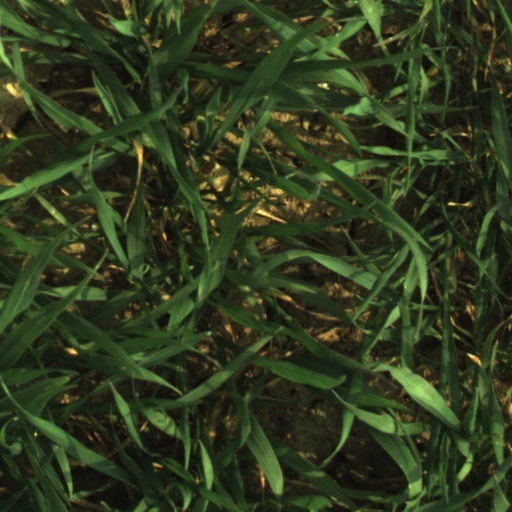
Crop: wheat